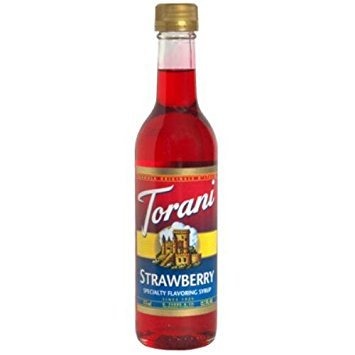
Item Name: Torani Syrup Strawberry
Value: 76.2
Unit: Ounce

Price: 11